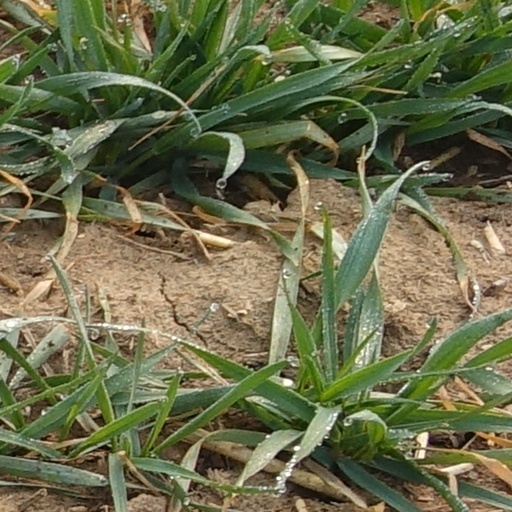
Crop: wheat